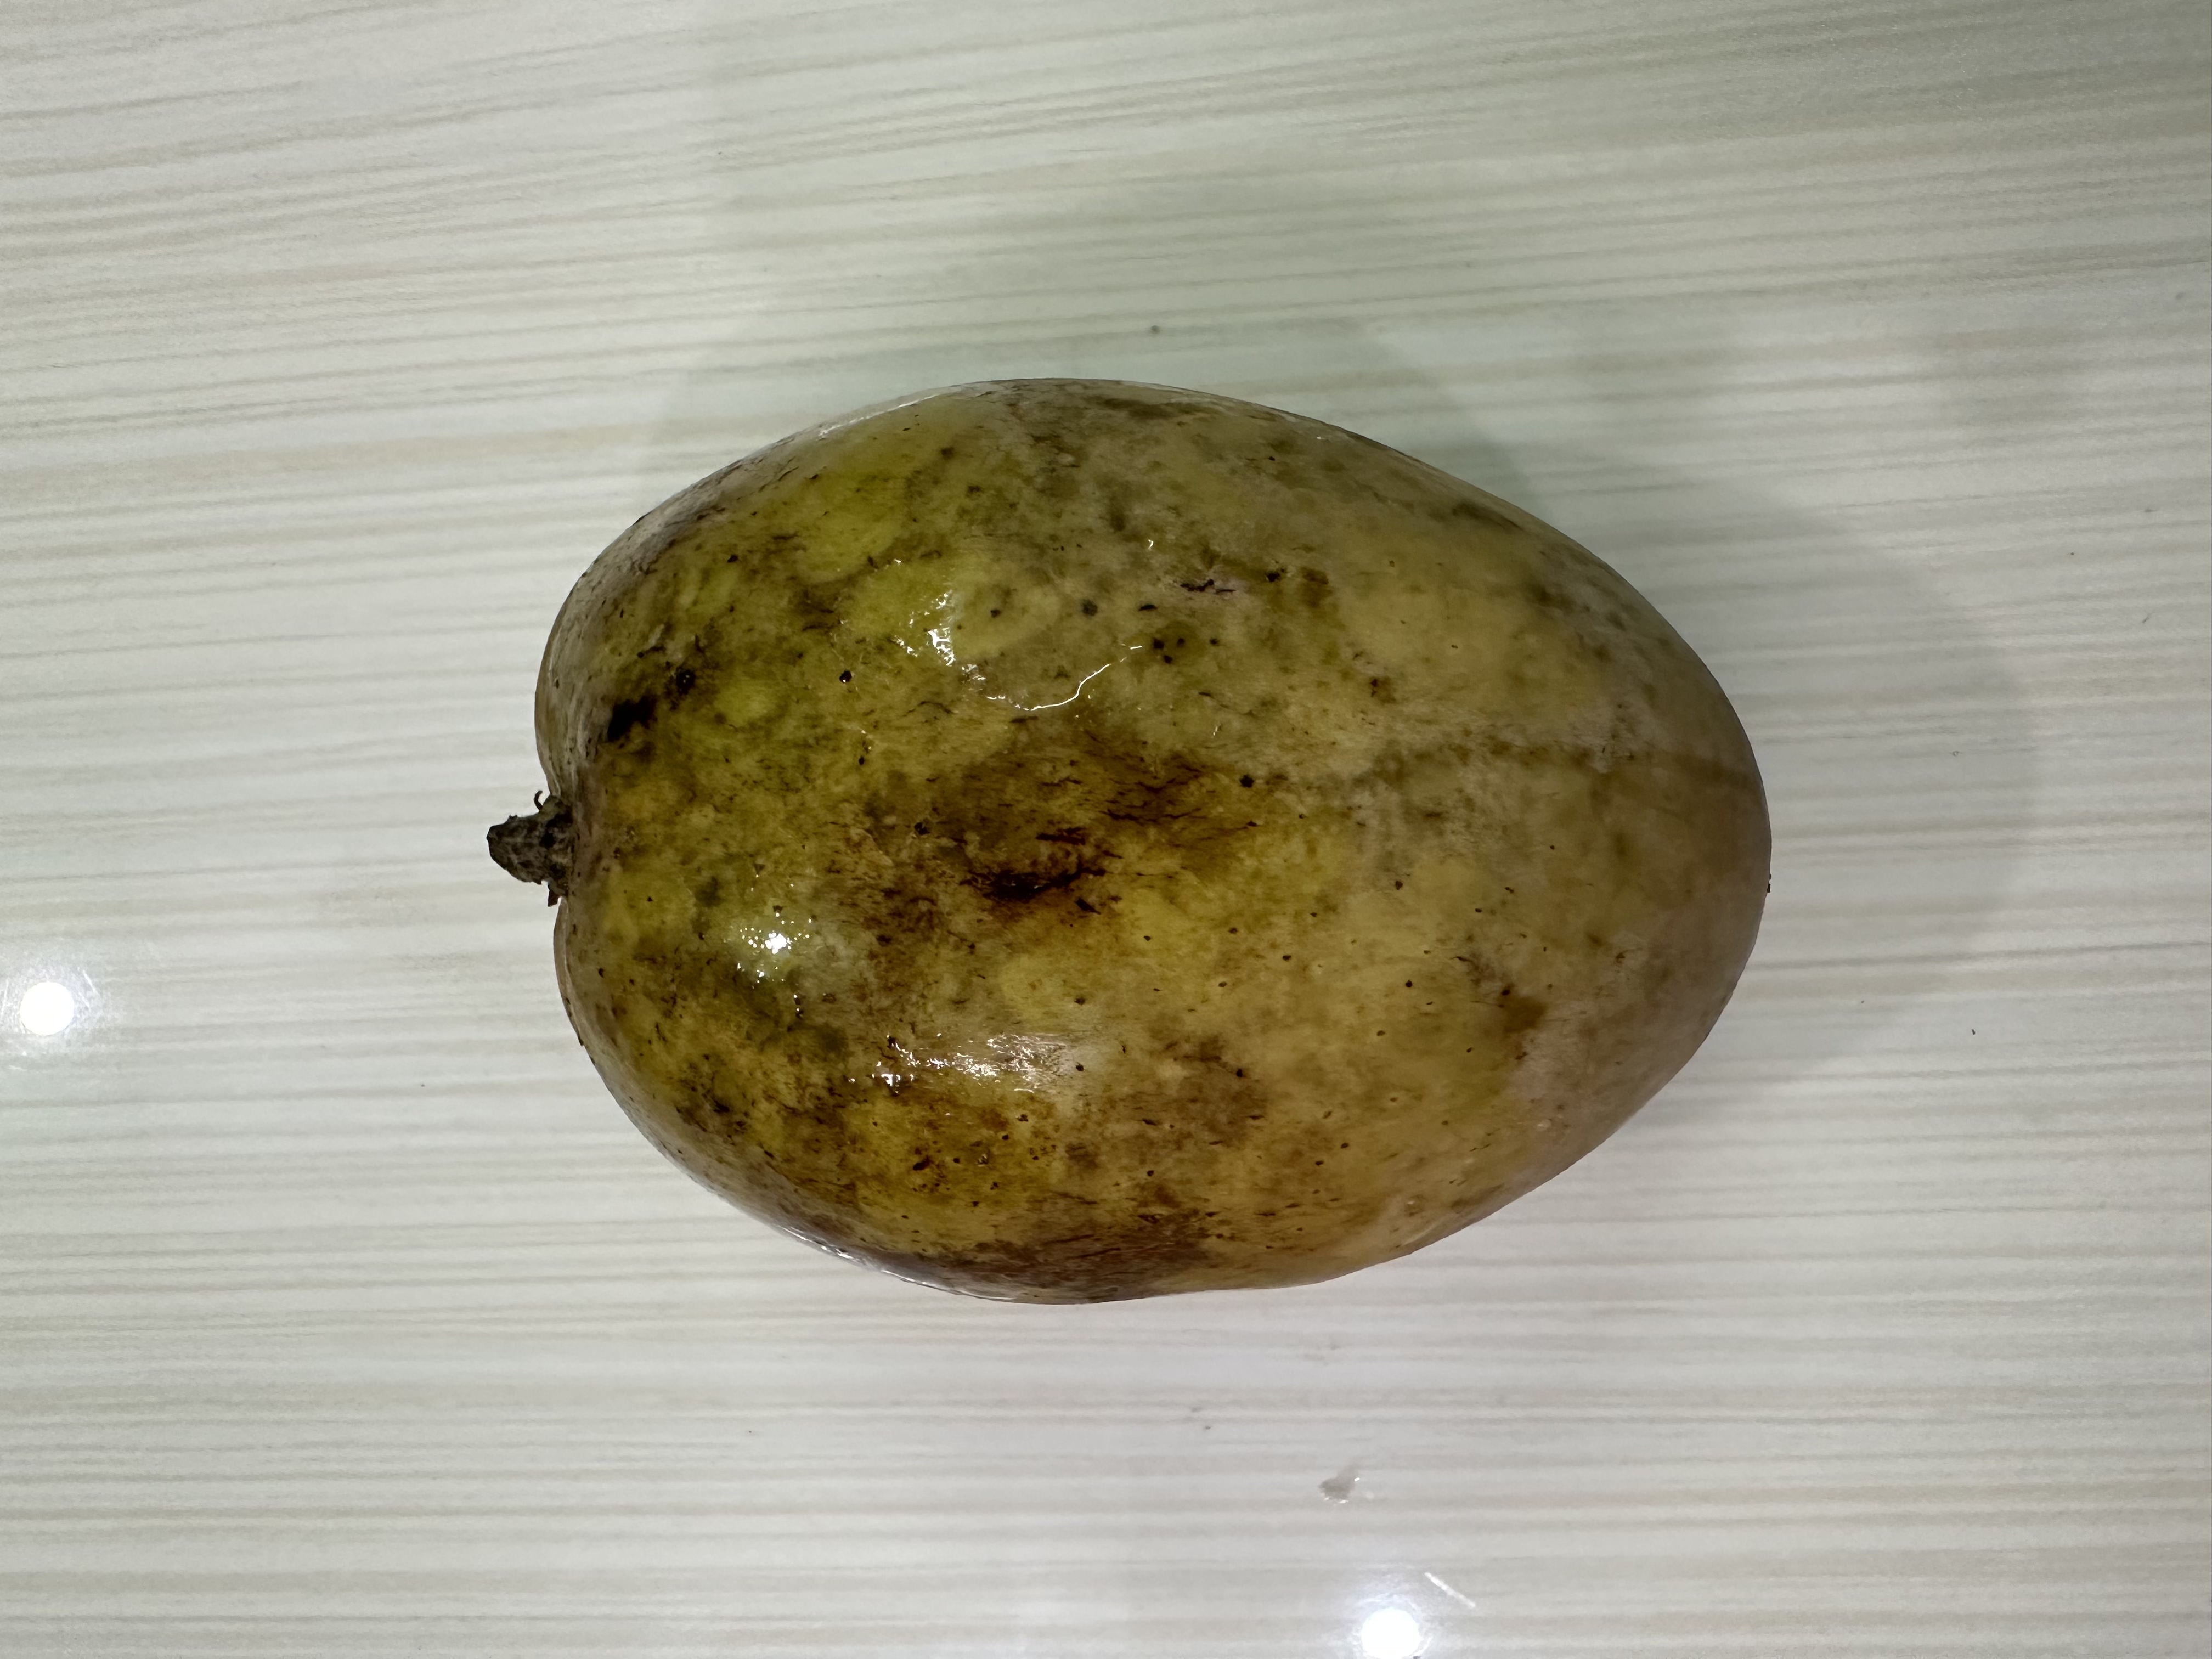
Mango variety: Bari-7